Microsoft Gaming

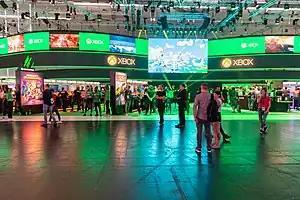

In terms of international engagement, Microsoft Gaming has actively participated in key gaming expos worldwide. The company has been a notable presence at events such as E3 and Summer Game Fest in the United States, Gamescom in Germany, Paris Games Week in France, the Tokyo Game Show in Japan, and CCXP in Brazil. The company organizes major gaming conventions such as BlizzCon and QuakeCon, and also have other shows, including Developers Direct, Xbox Partner Preview, Xbox Games Showcase, Inside Xbox and Xbox X0.